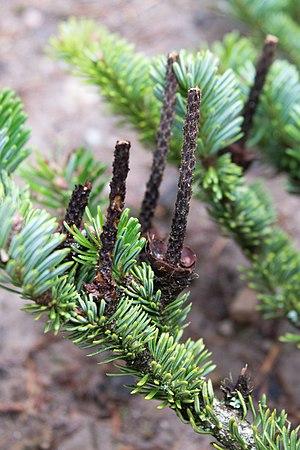
Des rachis de cônes désarticulés de sapin pectiné, parfois appelés «
Le Sapin blanc, Sapin commun, Sapin pectiné ou plus simplement Sapin est un conifère de la famille des Pinacées. Il est localement appelé Sapin de Normandie ou Sapin de l'Aigle, Sapin de croix, Sapin des Vosges, Sapin noir, Sapin à feuilles d’if, ainsi que Vuargne, Ouargne ou Warne, Sap, Avet ou Aveth, Ghjàllicu et plus rarement Sapin argenté. C'est une essence importante pour la foresterie en Europe.